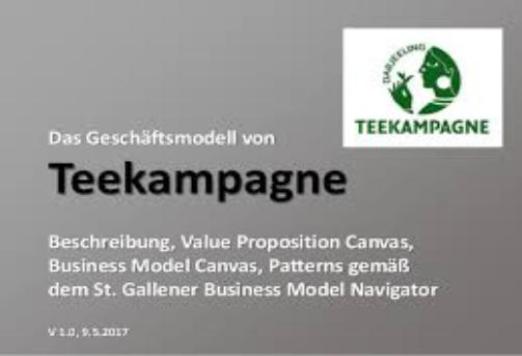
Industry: Food